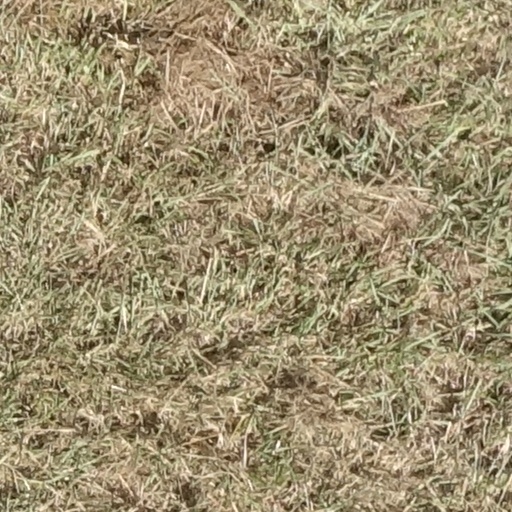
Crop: sorghum